Evangeline Florence

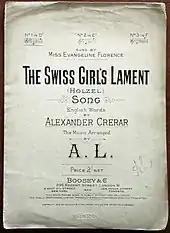
Sheet music to 'The Swiss Girl's Lament' (1902) - sung by Florence to words by her husband

While in London she gained a solid reputation as a concert soprano, a genre she cultivated almost exclusively until her retirement. The extent of her voice was extraordinary, exceeding three or four notes in the treble register of the celebrated Adelina Patti. In 1902 her husband Alexander Crerar provided the English words (the original lyrics were by Gustav Hölzel) to the song 'The Swiss Girl's Lament' to music by 'A. L.'. Published as sheet music it was sung by Florence. In 1910 she sang the soprano part in "Handel's Allegro" at the Savoy Theatre in London. By 1916 her concert career was diminishing and she turned to teaching voice and recorded several records; however, in that year she appeared with Thomas Harrison Frewin’s Opera Company in "Faust" and "Rigoletto".